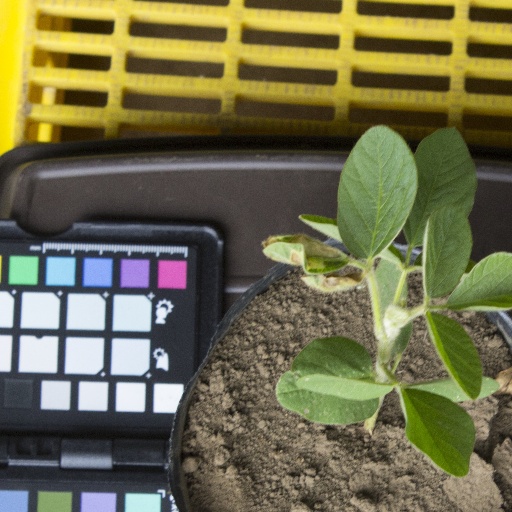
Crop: soybean